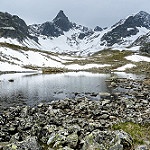
Label: mountain